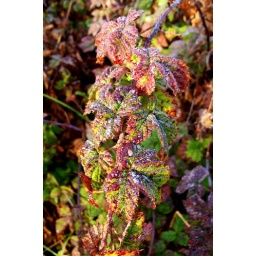
Dewey plants by the ocean